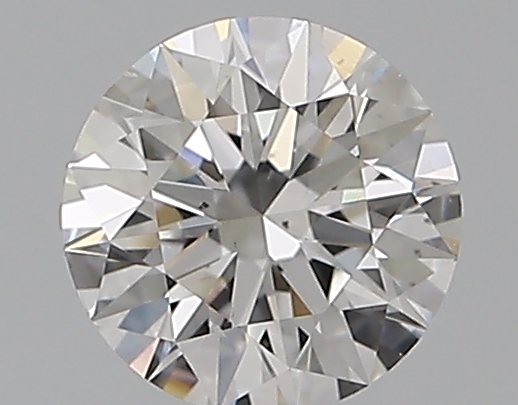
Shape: round
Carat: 0.5
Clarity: VS2
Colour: E
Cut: EX
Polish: EX
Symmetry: EX
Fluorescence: N
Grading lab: GIA
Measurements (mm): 5.08 x 5.09 x 3.17